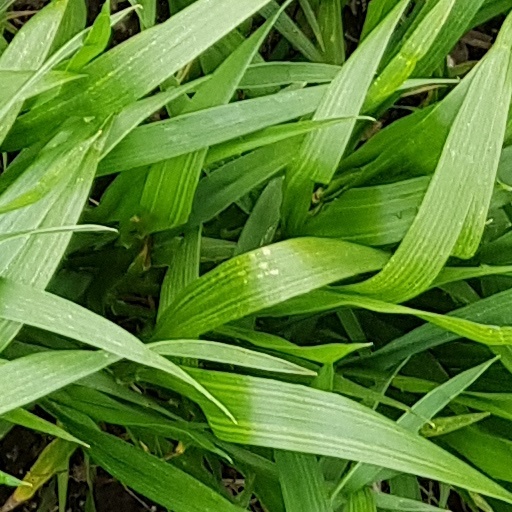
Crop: wheat